Genevieve Oswald

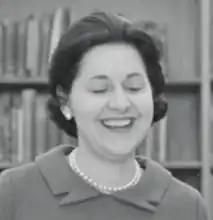

Genevieve Mary Oswald (August 24, 1921 – March 19, 2019) was an American dance scholar and archivist, founder and curator of the New York Public Library's dance archive.